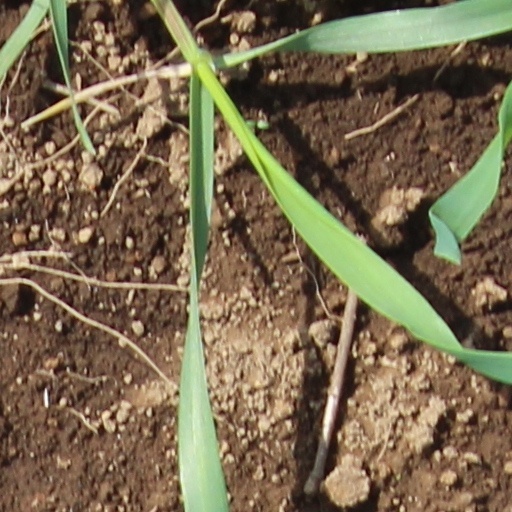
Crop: wheat